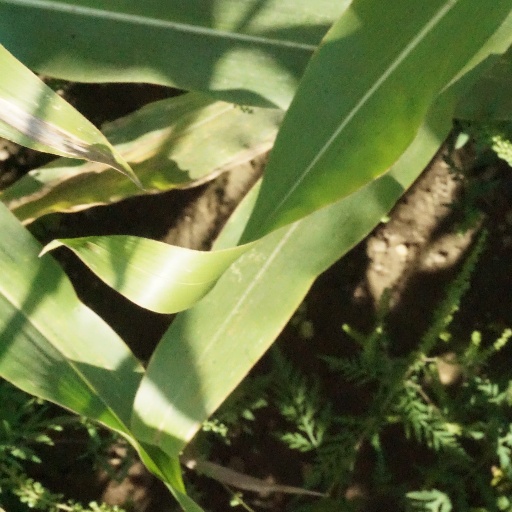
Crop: maize; corn